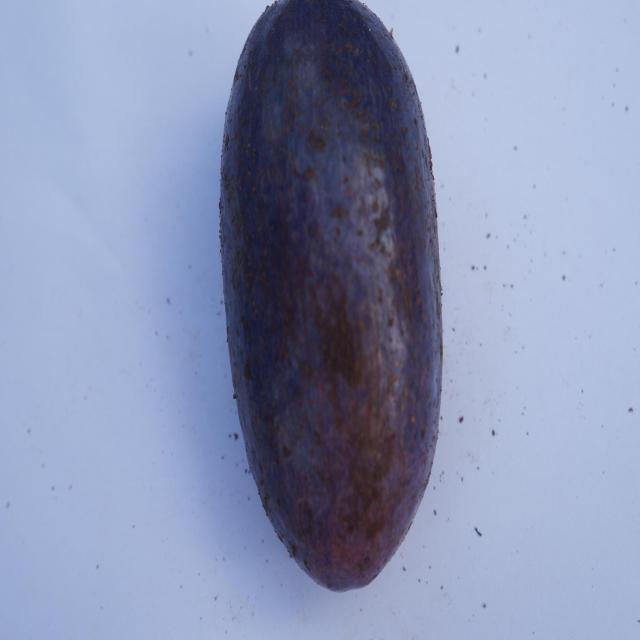
Plum grade: unaffected